Architecture of Mesopotamia

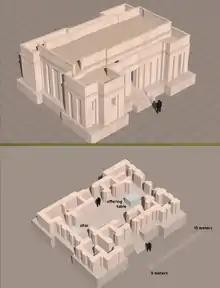
Large buildings, implying centralized government, started to be made. Eridu Temple, final Ubaid.

In the Ubaid period houses would be tripartite homes. They had a long roofed central hallway with smaller rooms connected to it on either of its sides. It is possible that the central hallway was used for dining and communal activities. There was variety in Ubaid houses. Some houses contained richer artifact assemblage than other houses. Ubaid houses could also be interconnect with other houses. The architecture of Ubaid houses is indistinguishable from Ubaid Temples. During the Uruk period houses had various shapes. Some houses were rectangular, others were round. Some houses in Mesopotamia had only one room, while others had many rooms. Occasionally some of these rooms would serve as basements. In the 3000's BCE, courtyards were introduced to Mesopotamia. Courtyards would become the basis for Mesopotamian architecture. These court yards would be surrounded by thick walled halls. These halls were probably reception rooms for guests. It is likely that most houses had an upper storey. The upper storey might have been used dining, sleeping, and entertaining, and might have also housed the bedrooms. People would plant vegetables or perform religious rituals on their roofs. Ground floors would be used to for shops, workshops, storage, and livestock. One room was usually a sanctuary.